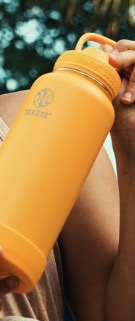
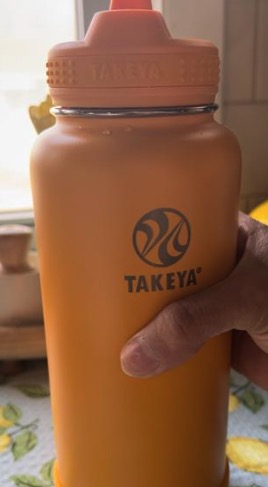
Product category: misc
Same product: yes